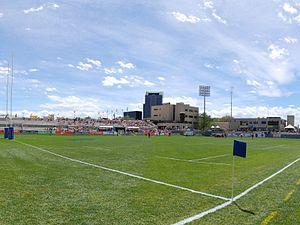
Le Tournoi féminin des États-Unis de rugby à sept est une compétition de rugby à sept, qui se déroule aux États-Unis dans le cadre du World Rugby Women's Sevens Series.